Tønsberg og Omegn Ishockeyklubb

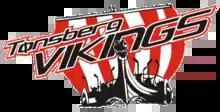
Logo used by the Tønsberg Vikings

In 2002, the club set itself the goal of becoming an established team in the 1. divisjon by 2006. For many years, Tønsberg had focused on developing youth players; with the first team at the time languishing in the 3. divisjon, these players invariably moved elsewhere upon reaching a certain age.